Green Party of England and Wales

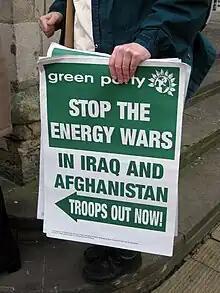
Green Party poster calling for the withdrawal of troops from Iraq and Afghanistan

The Bristol councillor, Carla Denyer and the former deputy leader, Adrian Ramsay were elected as co-leaders on 1 October 2021. Ramsay stated that "People are looking for a positive alternative to the establishment parties, and finding it in the Greens"; in the first national electoral test of the new leadership in the 2022 local elections the Green Party made a net gain of 71 seats – including in both Conservative and Labour "safe seats".